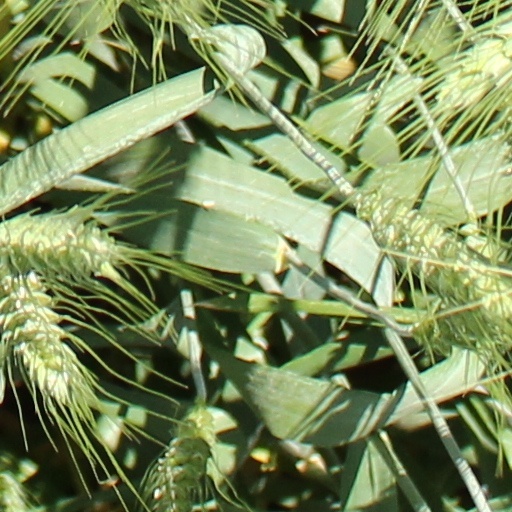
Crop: wheat